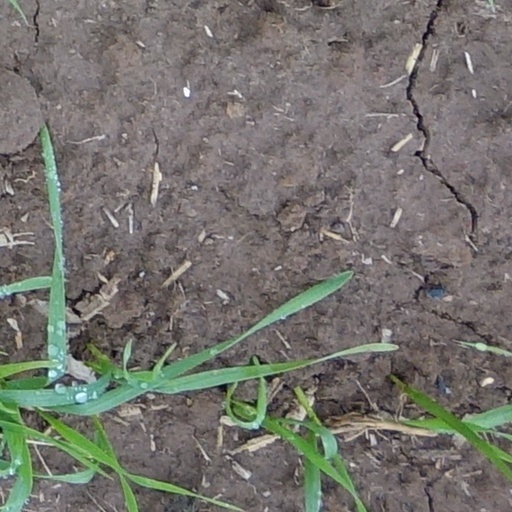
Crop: wheat